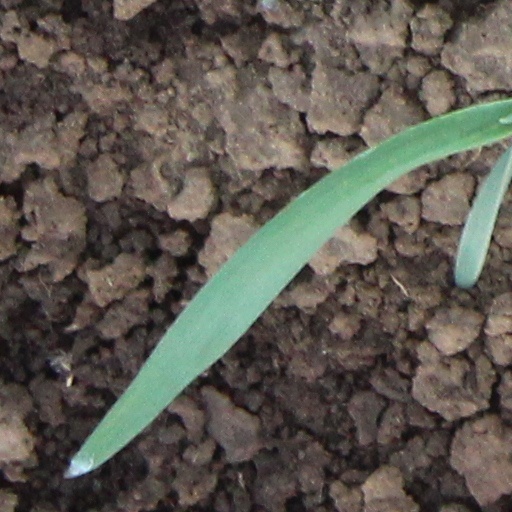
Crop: wheat